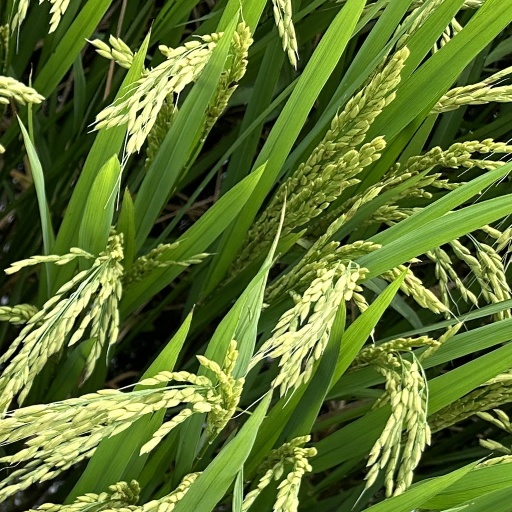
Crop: rice